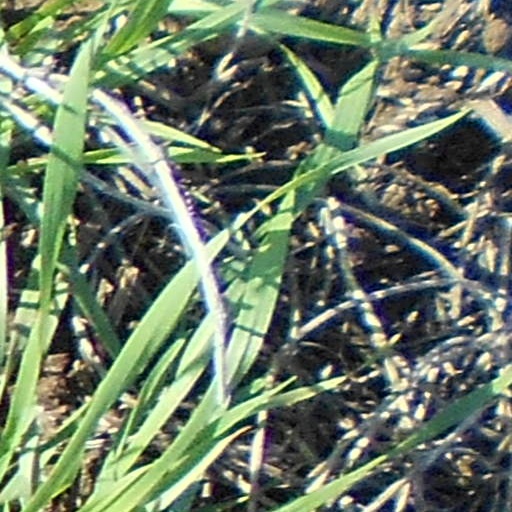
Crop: wheat